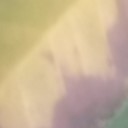
Label: Leaf_rust